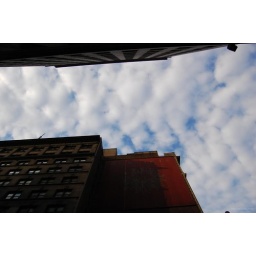
red dirt in blue sky